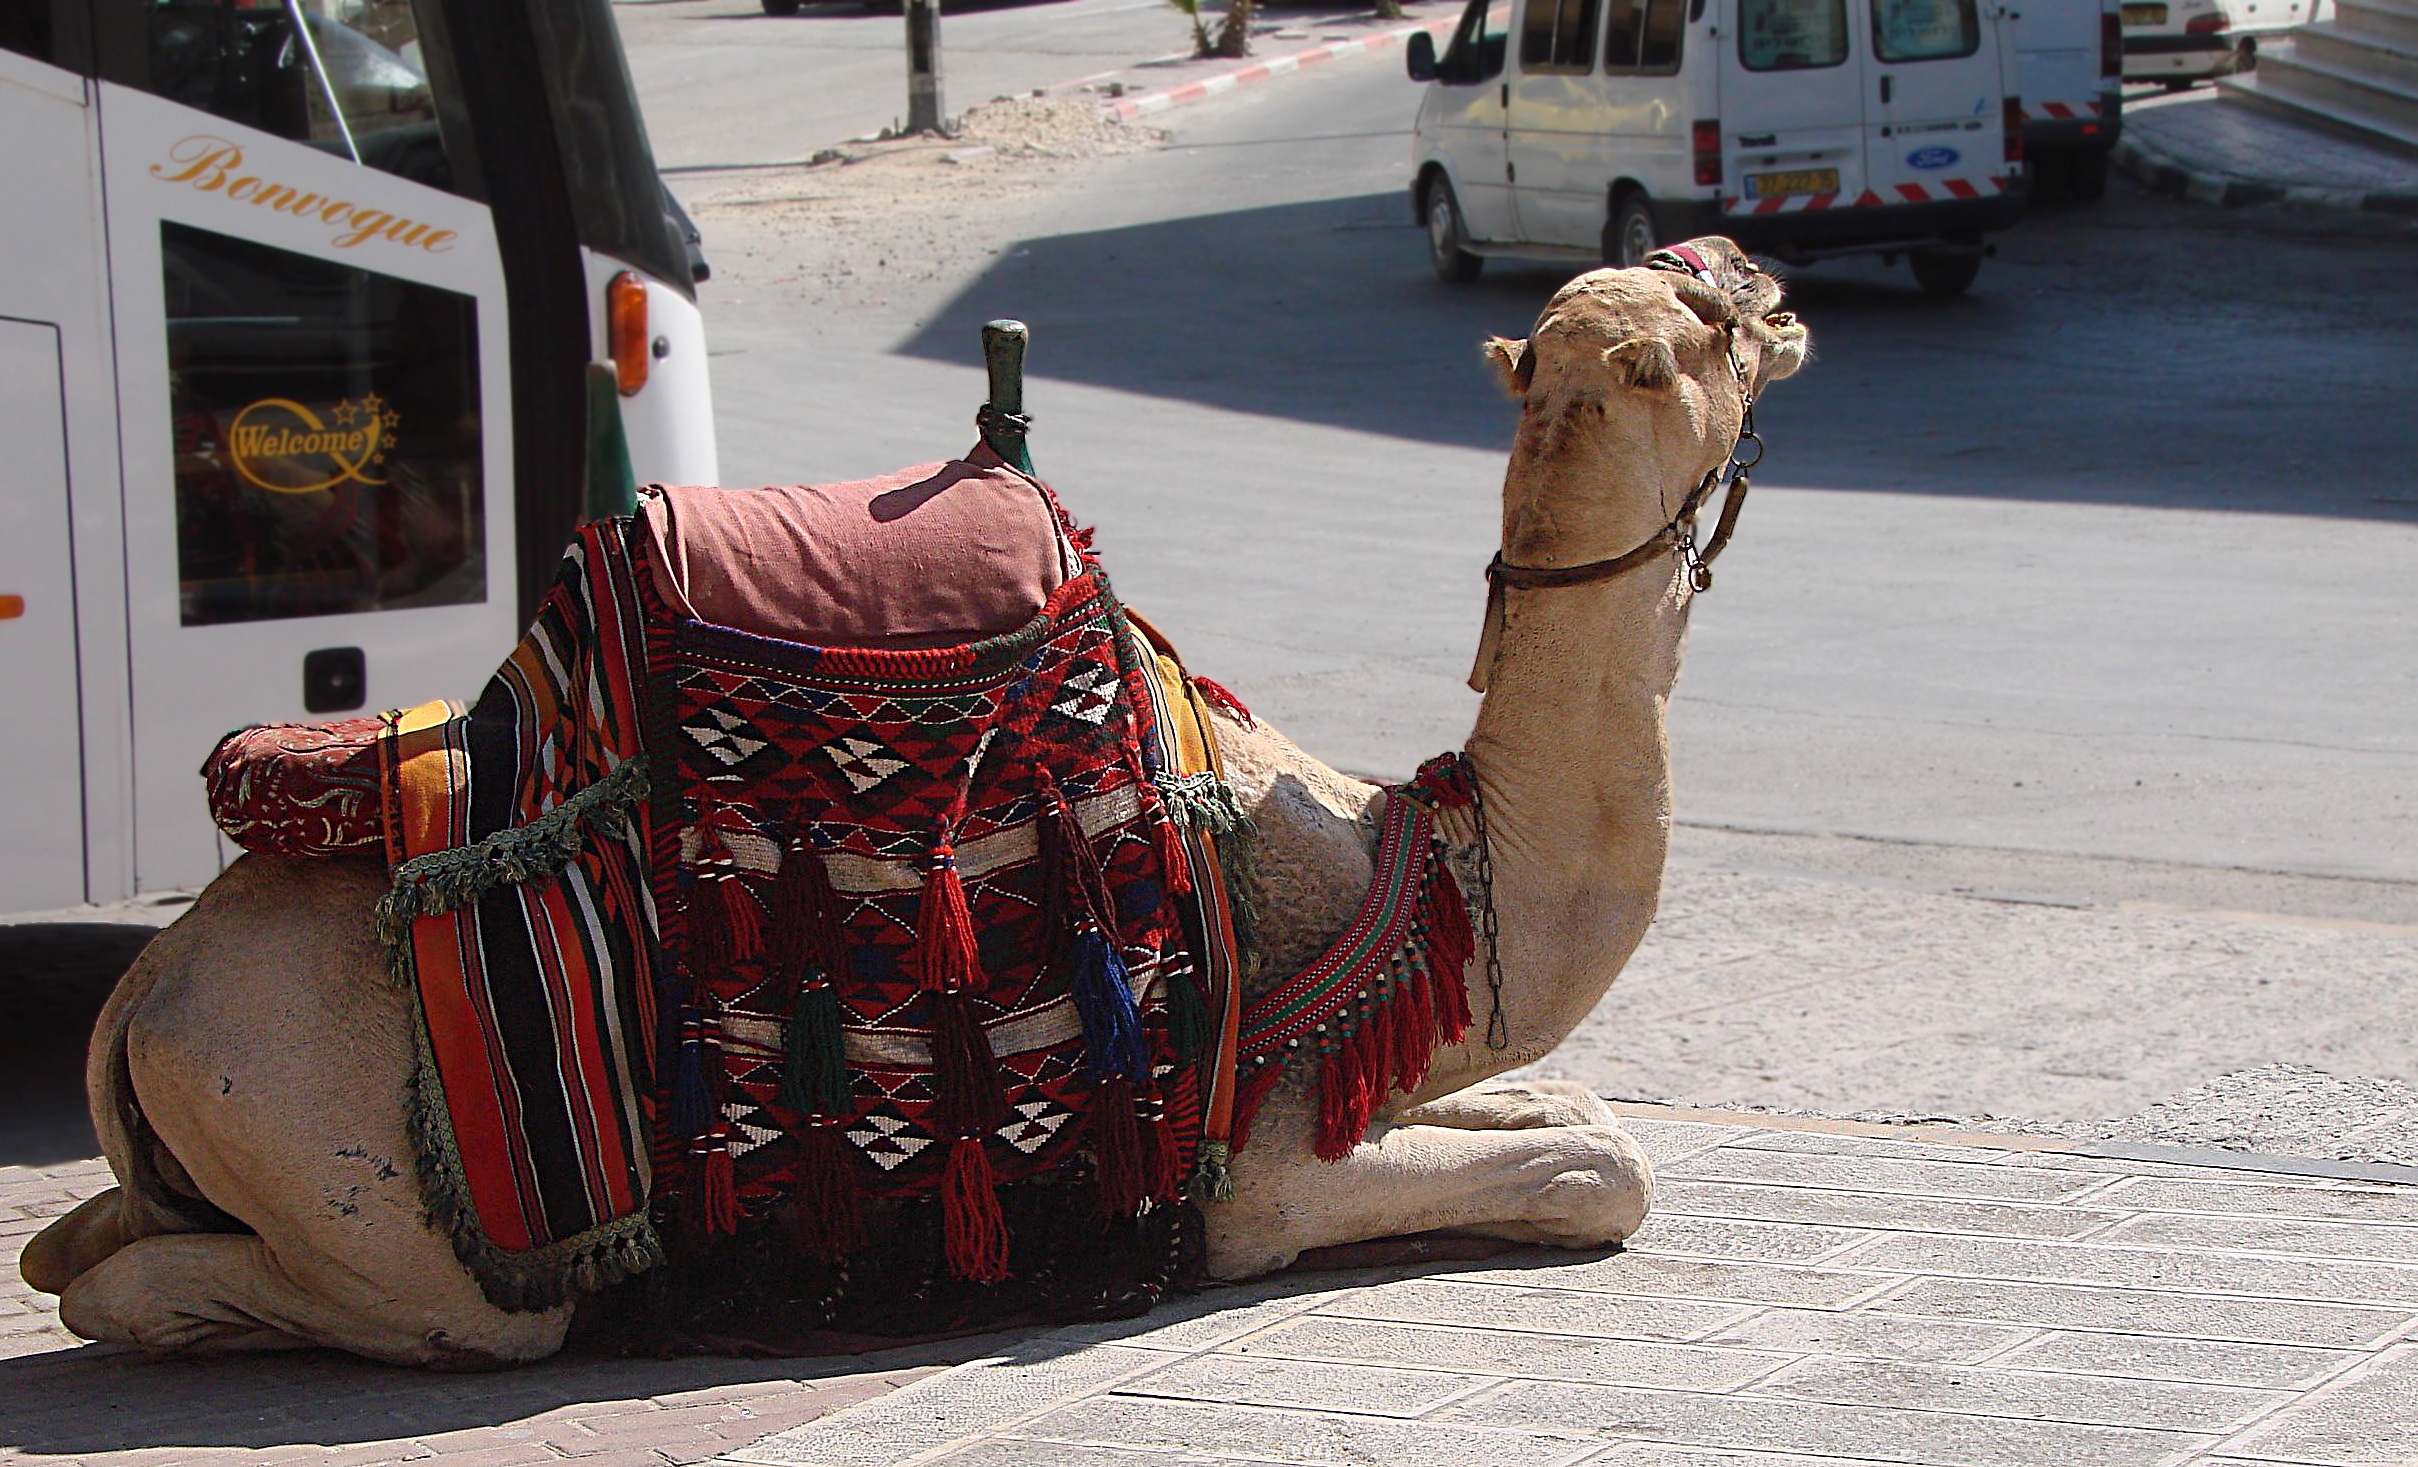
seat, animal, travel, camel, mammal, rest, heat, bridle, saddle, harness, resting, tunisia, camel like mammal, derka